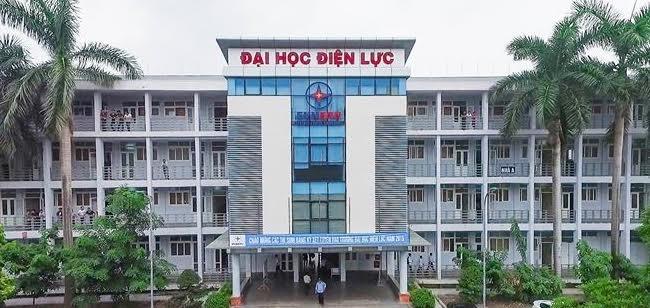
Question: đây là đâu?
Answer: đây là đại học điện lực